Buses in Adelaide

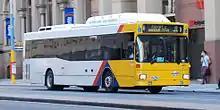
Torrens Transit Australian Bus Manufacturing bodied MAN NL202 on JetBus route J1 in June 2014

JetBus airport services were introduced in August 2005. These are direct routes that link Adelaide Airport with the city and other key destinations. However, not all services are equipped with upright luggage rack facilities. On 10 November 2014, a new Jet"Express" bus, namely route J1X began running an express service between Adelaide Airport and the city with a BusTech CDi with Cummins ISL engine double-decker bus, equipped with a luggage rack on the lower deck. This bus is the first one of its kind operating in Adelaide public transport system after double-decker trolleybuses were removed from service in 1958. Bus routes are: